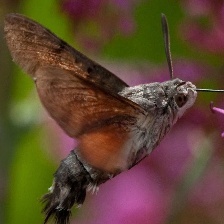
Species: HUMMING BIRD HAWK MOTH